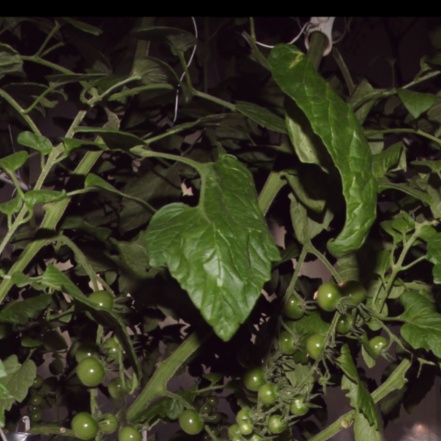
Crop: tomato